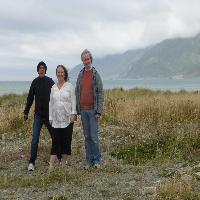
Weather: cloudy or overcast